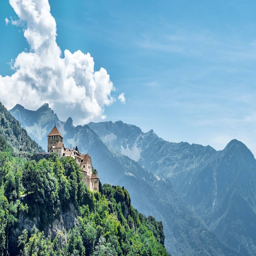
Vaduz Castle